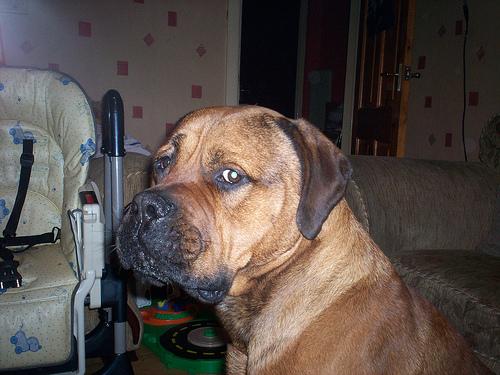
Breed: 231-n000077-bull_mastiff